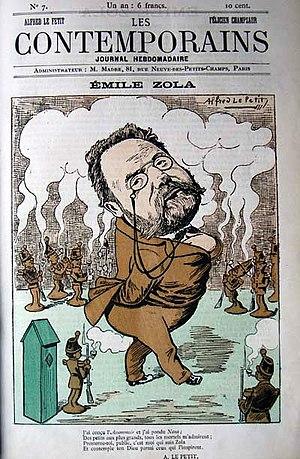
Émile Zola est un écrivain et journaliste français, né le 2 avril 1840 à Paris et mort le 29 septembre 1902 dans la même ville. Considéré comme le chef de file du naturalisme, c'est l'un des romanciers français les plus populaires, les plus publiés, traduits et commentés au monde. Ses romans ont connu de très nombreuses adaptations au cinéma et à la télévision.